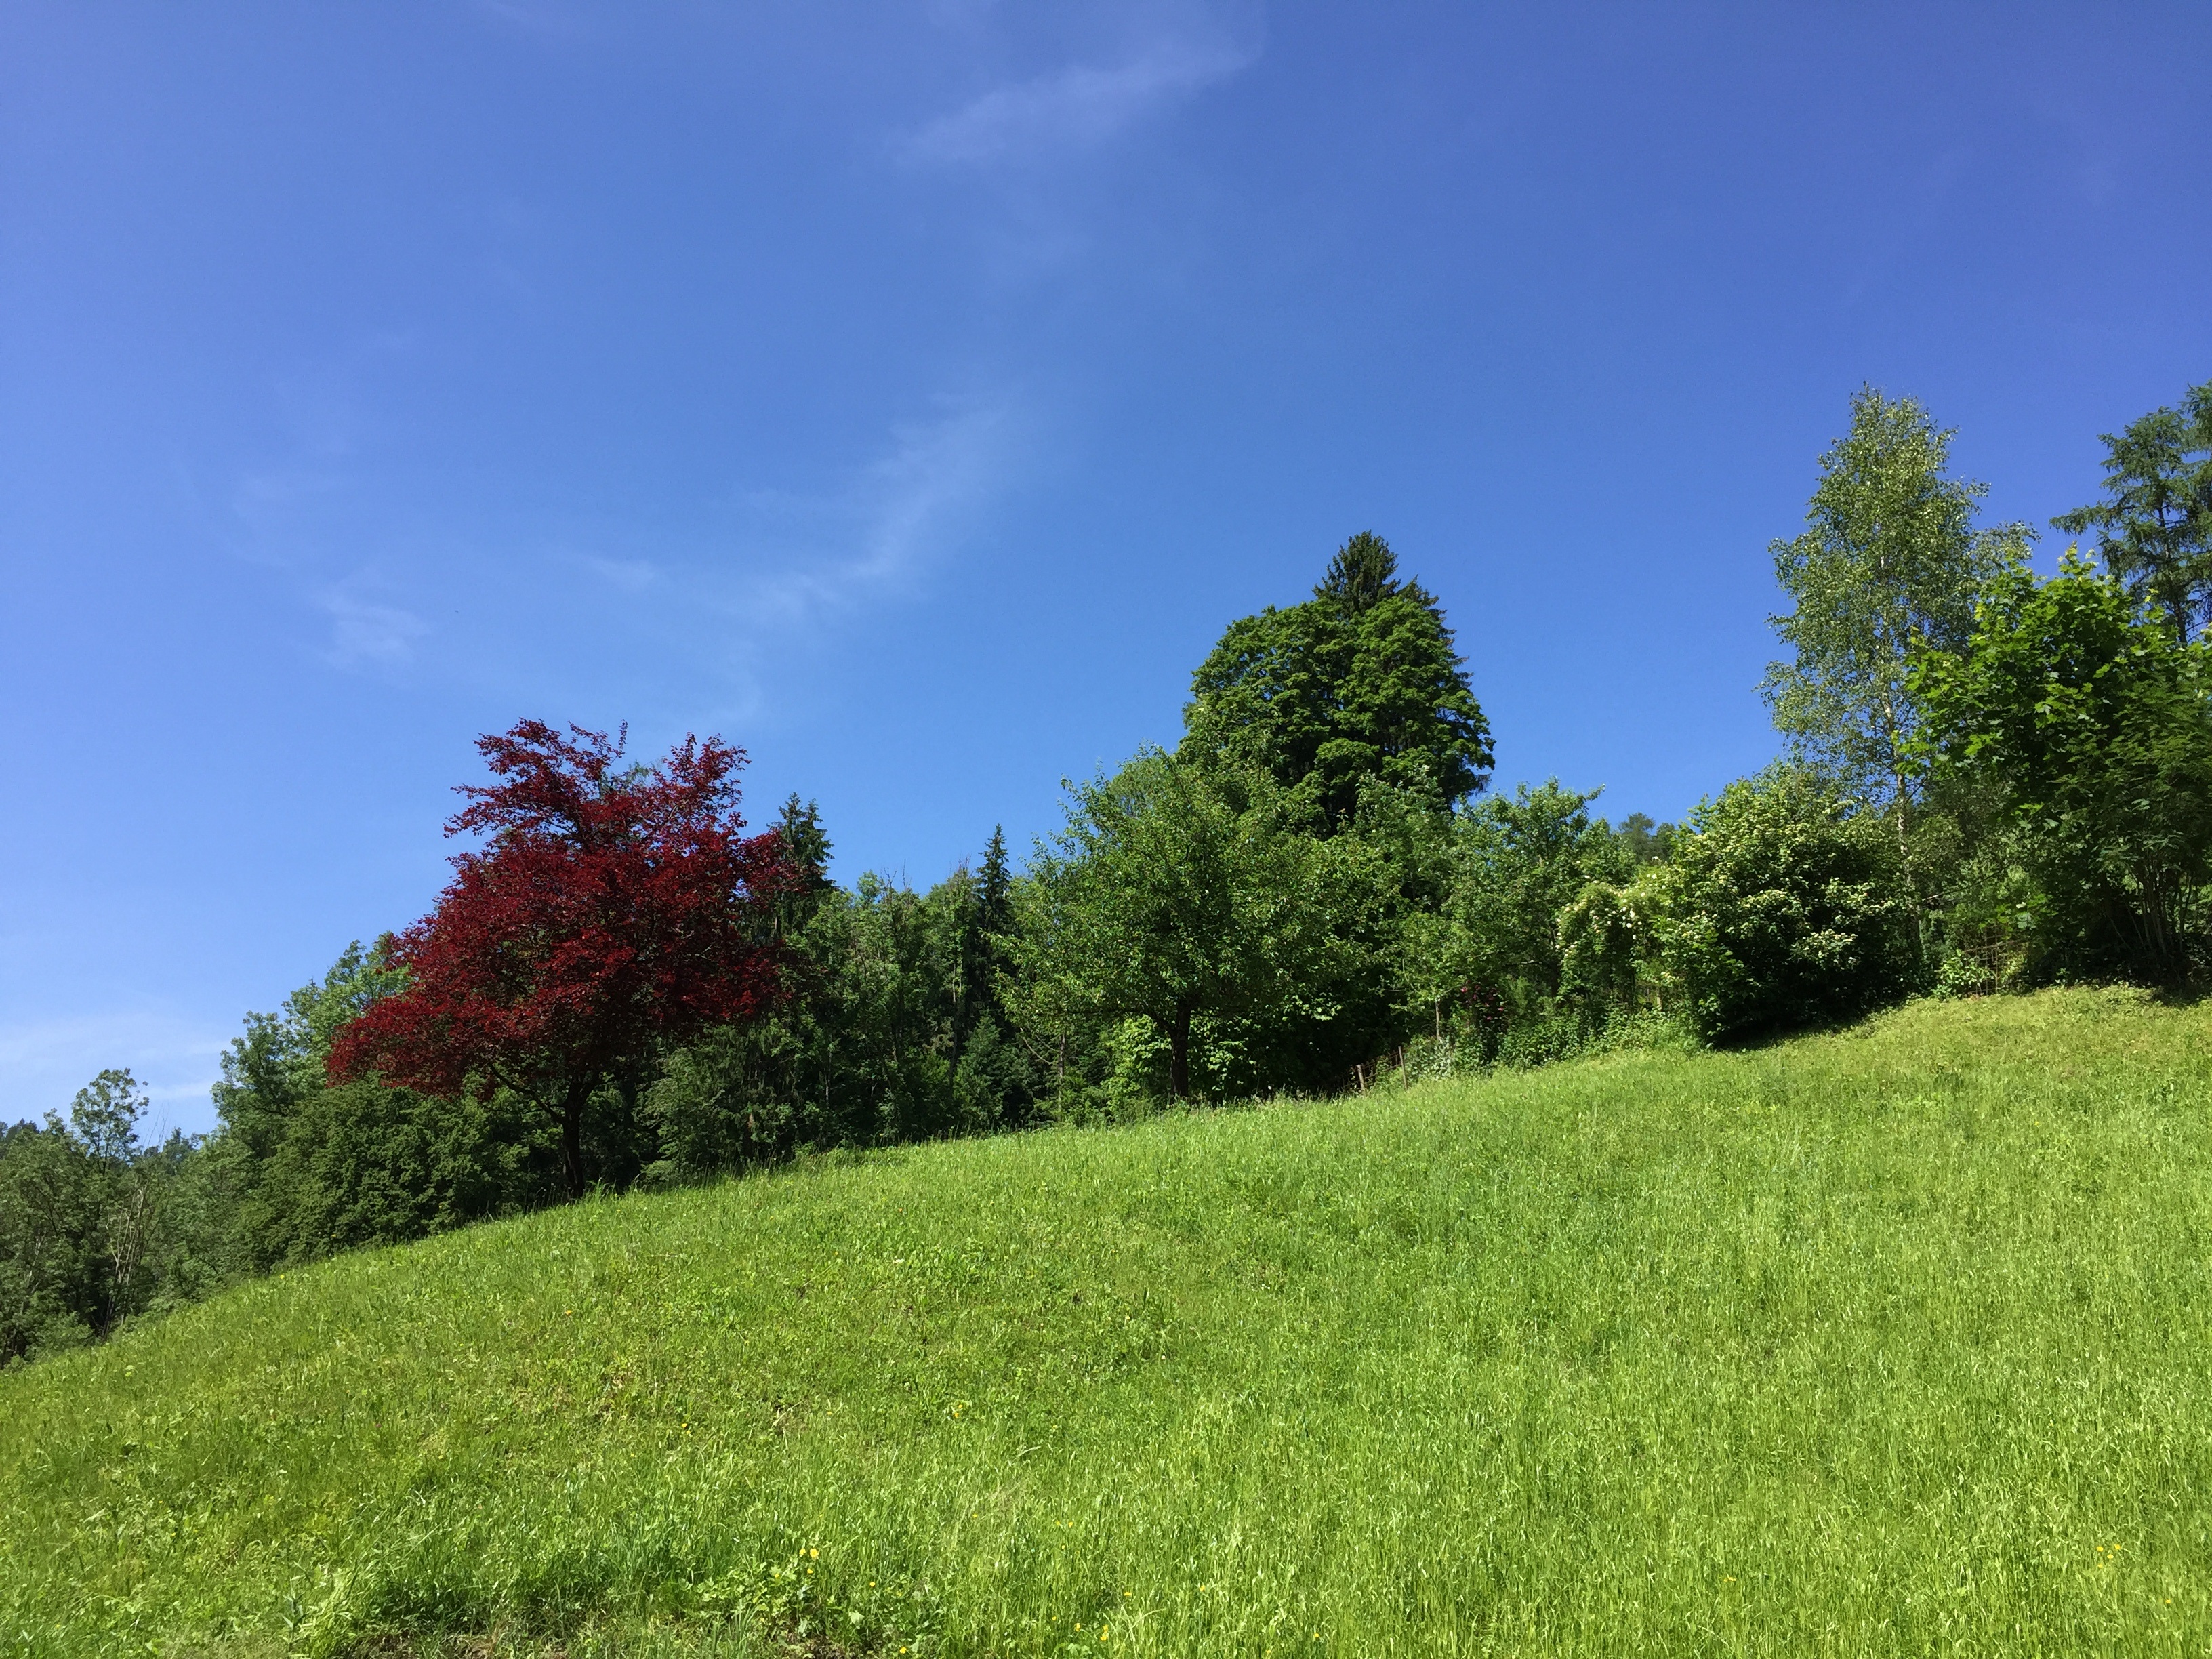
landscape, tree, nature, grass, mountain, plant, sky, field, lawn, meadow, prairie, hill, flower, green, pasture, plain, grassland, vegetation, shrub, plateau, woodland, habitat, ecosystem, rural area, biome, natural environment, geographical feature, woody plant, mountainous landforms